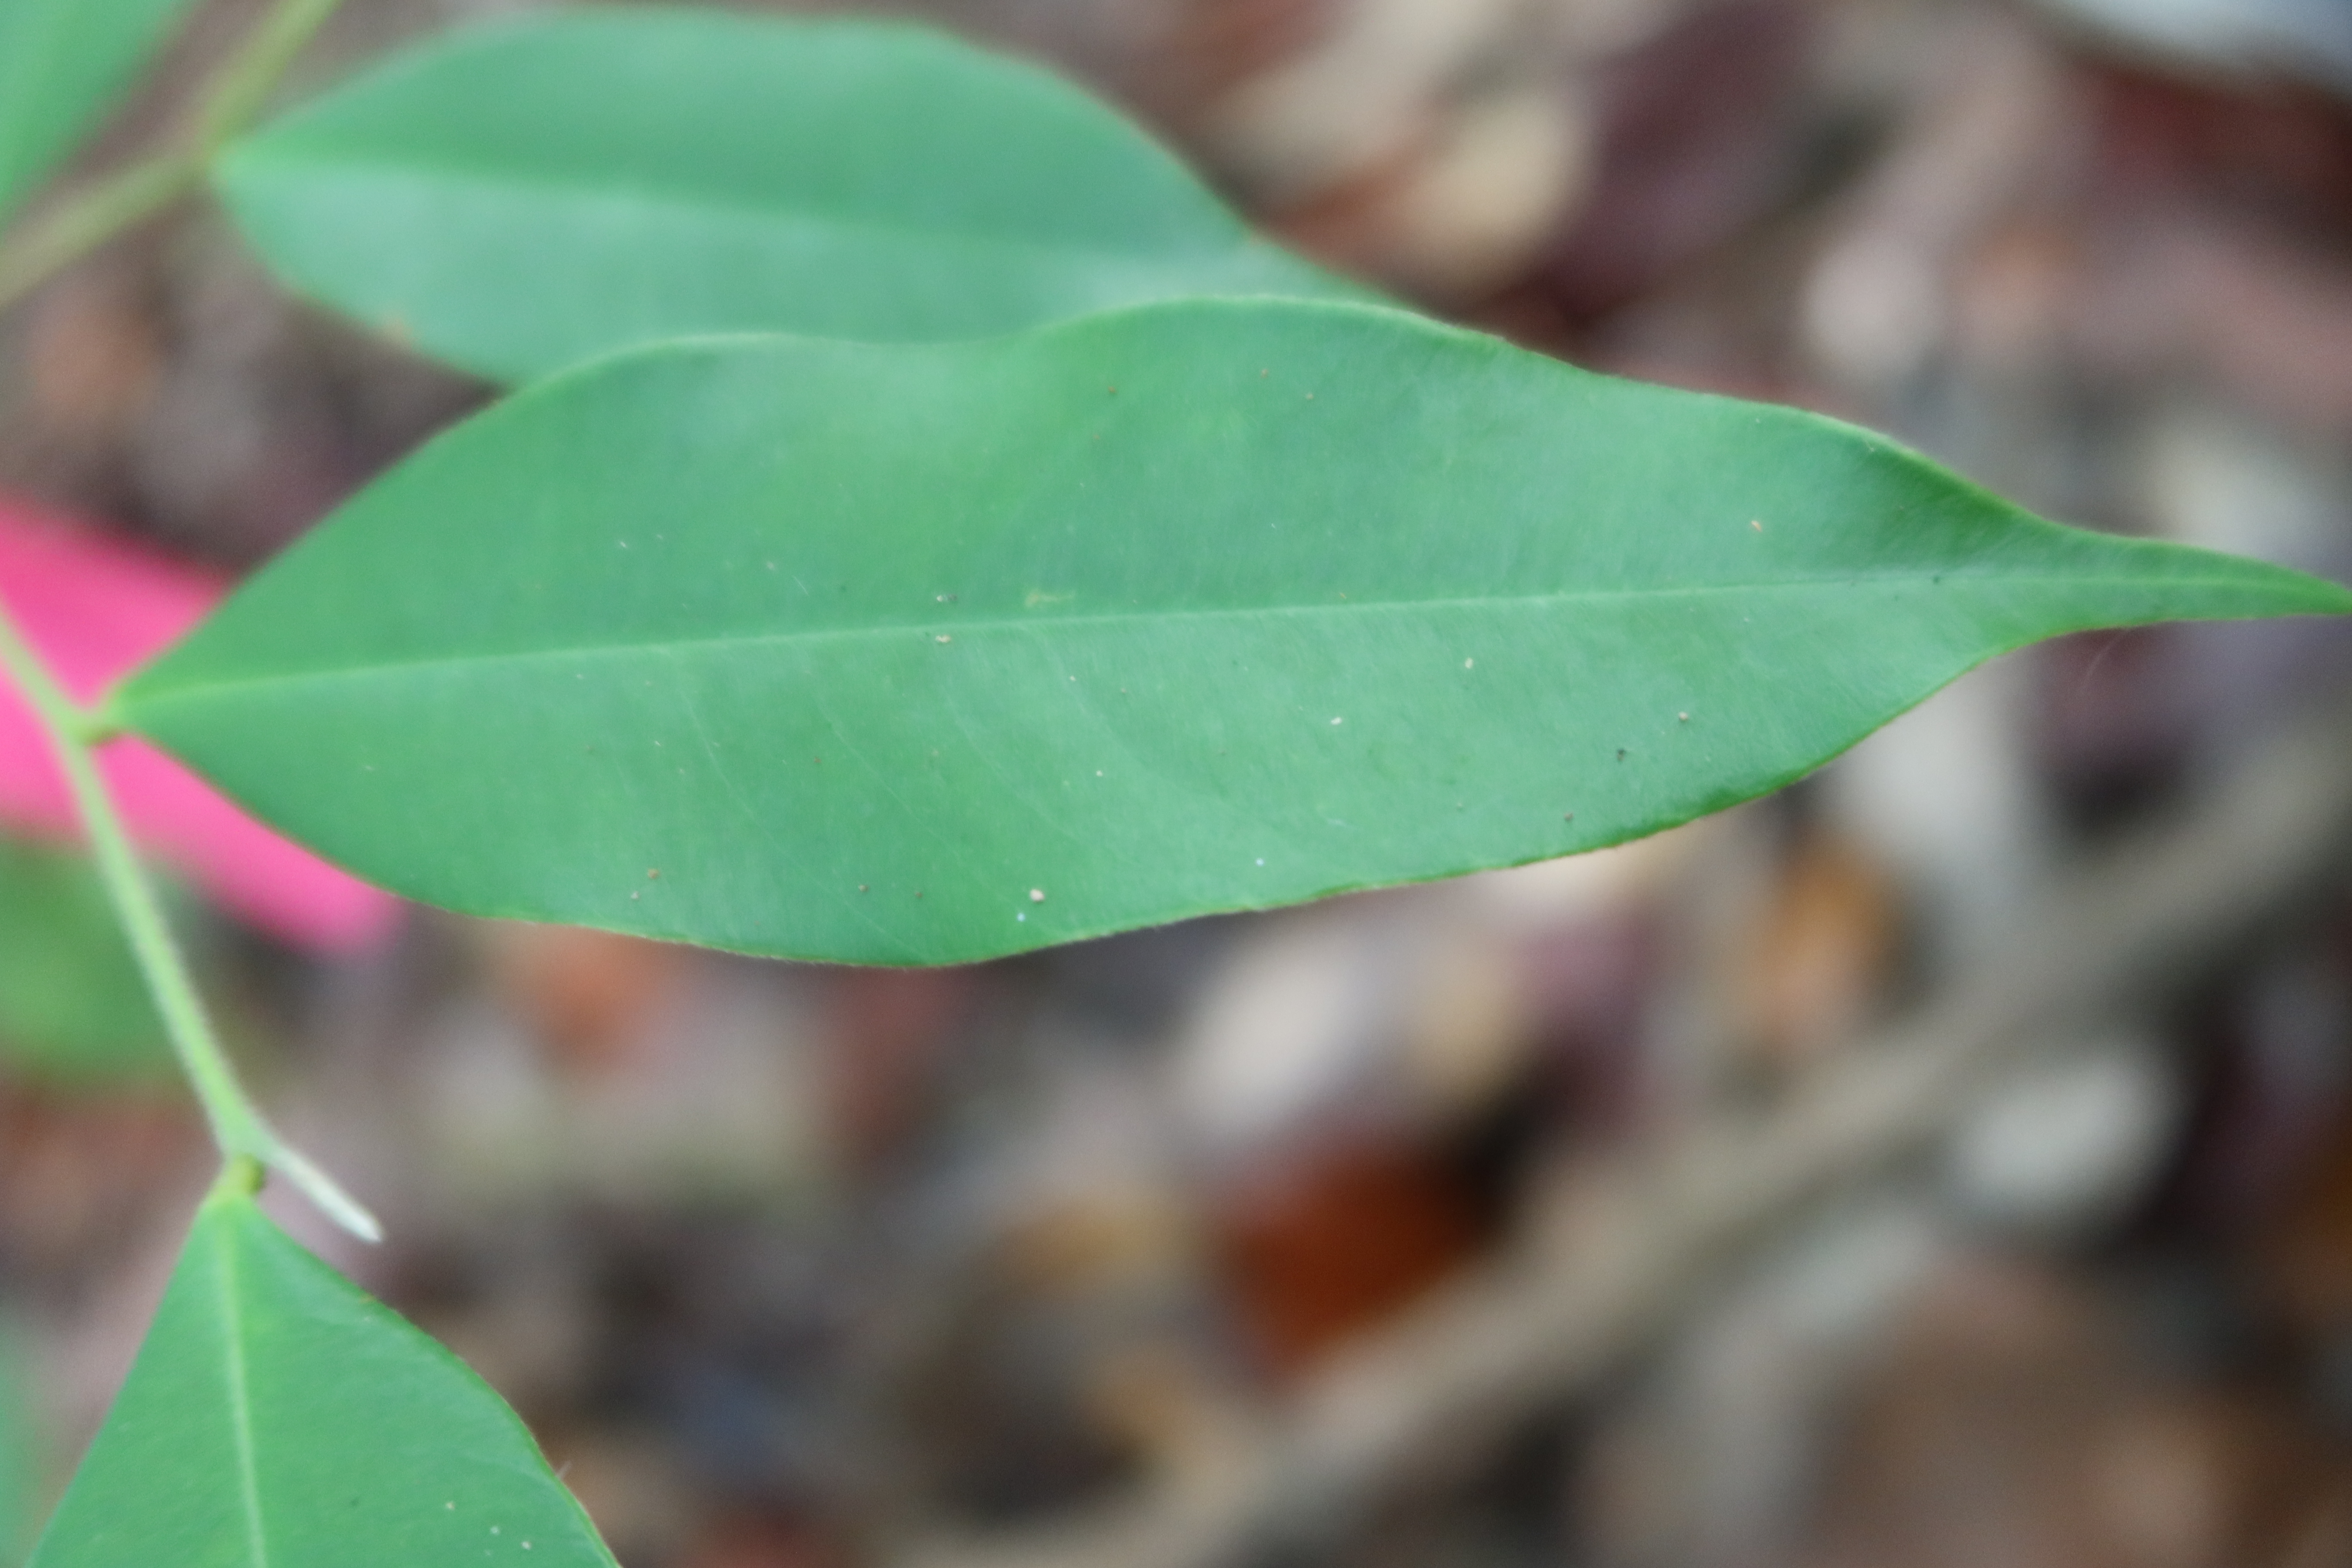
Label: Healthy